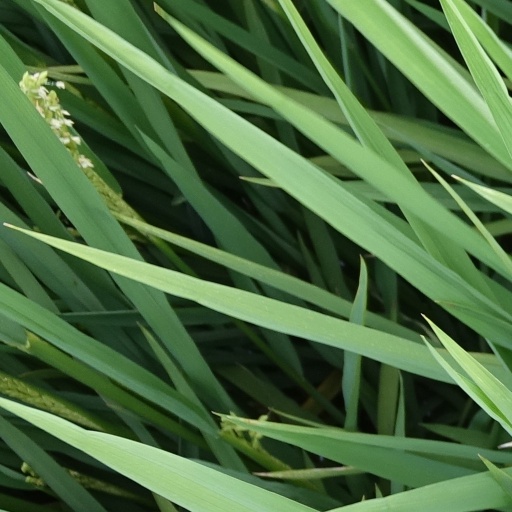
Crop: rice